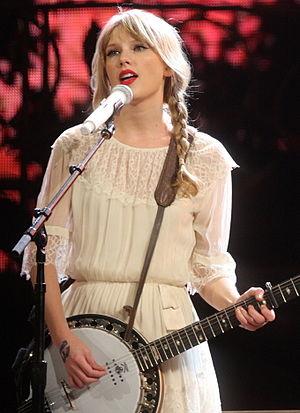
La 41ᵉ cérémonie des American Music Awards s'est déroulée le 24 novembre 2013 au Nokia Theater de Los Angeles. Elle récompense les artistes les plus populaires de l'année 2013.Elle a été diffusée sur le chaîne ABC en simultané. Les nominations ont été annoncées le 10 octobre 2013 par Kelly Clarkson et will.i.am. Macklemore & Ryan Lewis ont été les plus nominés avec 6 nominations, suivis de Taylor Swift et Justin Timberlake avec 5 chacun. Le show a été animé par Pitbull.